Luka Modrić

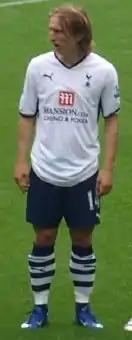
Modrić lining up for Tottenham Hotspur in August 2008

Supported by his family, Modrić participated in representative camps and trained in NK Zadar. He was under the tutelage of coach Domagoj Bašić and the head of the youth academy, Tomislav Bašić. Tomislav Bašić, considered by Modrić as his "sporting father", said Modrić's father made him wooden shin guards because they had little money. However, Modrić later denied the story. Due to being considered too young and light, he was not signed by Croatian powerhouse Hajduk Split, the most representative football club in the region of Dalmatia. After displaying some talent, including at a youth tournament in Italy, Tomislav Bašić arranged Modrić's move to Dinamo Zagreb when Modrić was a 16-year-old in late 2001. After a season with Dinamo Zagreb's youth side, Modrić was loaned in 2003 to Zrinjski Mostar in the Bosnian Premier League. During this period, he established his versatile style of play and became the Bosnian Premier League Player of the Year at only the age of 18. Modrić later said, "Someone who can play in the Bosnian Premier League can play anywhere," referring to its physical nature. The following year, he was loaned to Croatian side Inter Zaprešić. He spent one season there, helping the team to achieve second position in the Prva HNL and a place in the preliminary round of the UEFA Cup. He also won the Croatian Football Hope of the Year award in 2004. He returned to Dinamo Zagreb in 2005.